Považský hrad

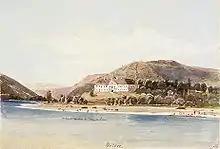
Orlove Manor by Thomas Ender

The castle has appeared in many pictures, including works of well-known Slovak author Imro Weiner-Kráľ, German author Ludwig Rohbock or Gaspar Bouttats. In written form in " Malebna cesta dolu Vahom ", from Alojz Mednansky. The castle was, with its famous rulers Ladislav & Rafael Podmanitzky, often the theme of legends and narratives.